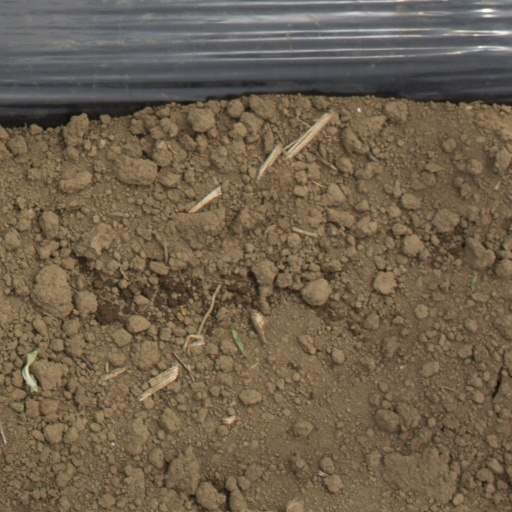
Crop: Jerusalem artichoke